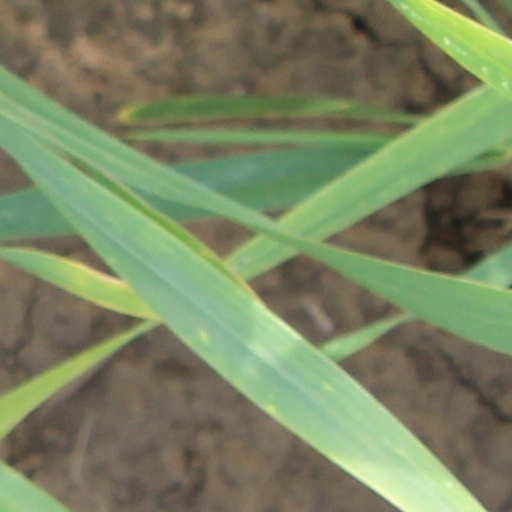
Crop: wheat